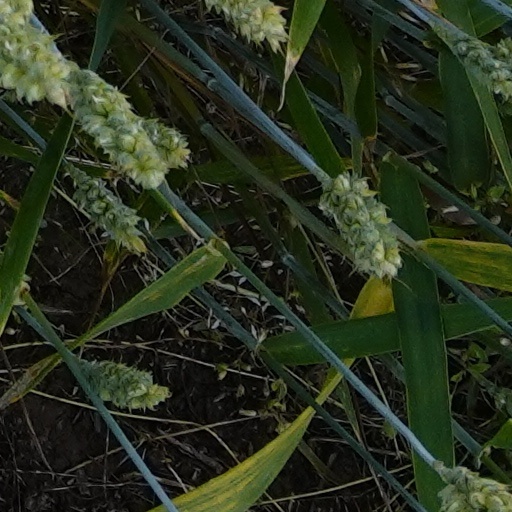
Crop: wheat